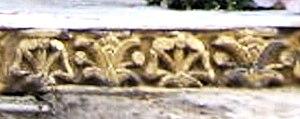
Le trône de diamant, appelé Vajrasana, est un trône du temple de la Mahabodhi à Bodhgaya. Il se situe à l'endroit où le Bouddha a atteint l'illumination. Il a probablement été placé à cet endroit par l'empereur Ashoka entre 250 et 233 av. J.-C.
Le lion de Masarh est une sculpture de pierre retrouvée à Masarh, ville du district de Bhojpur, dans le Bihar, en Inde, à environ 57 km à l'ouest de Patna, l'ancienne Pataliputra. Cette sculpture est généralement datée du IIIᵉ siècle av. J.-C..